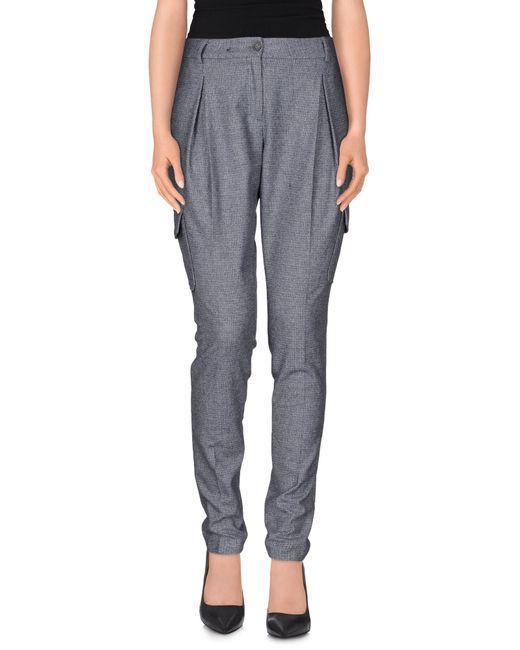
Ash Damenhose in voller Länge für das Büro